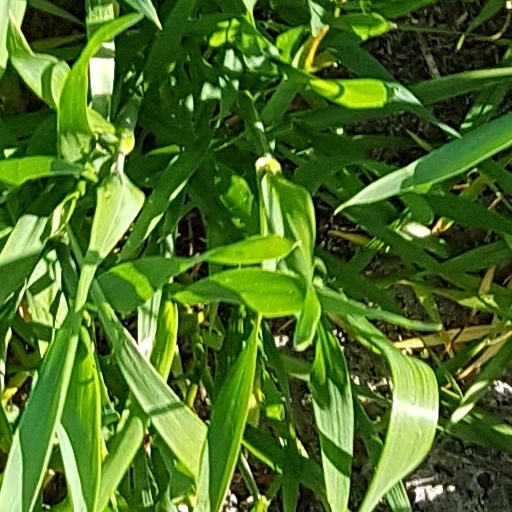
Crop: wheat